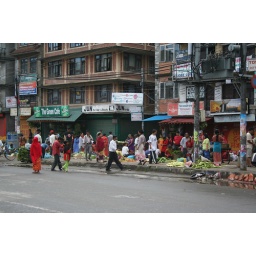
The road near my guest house at 7am